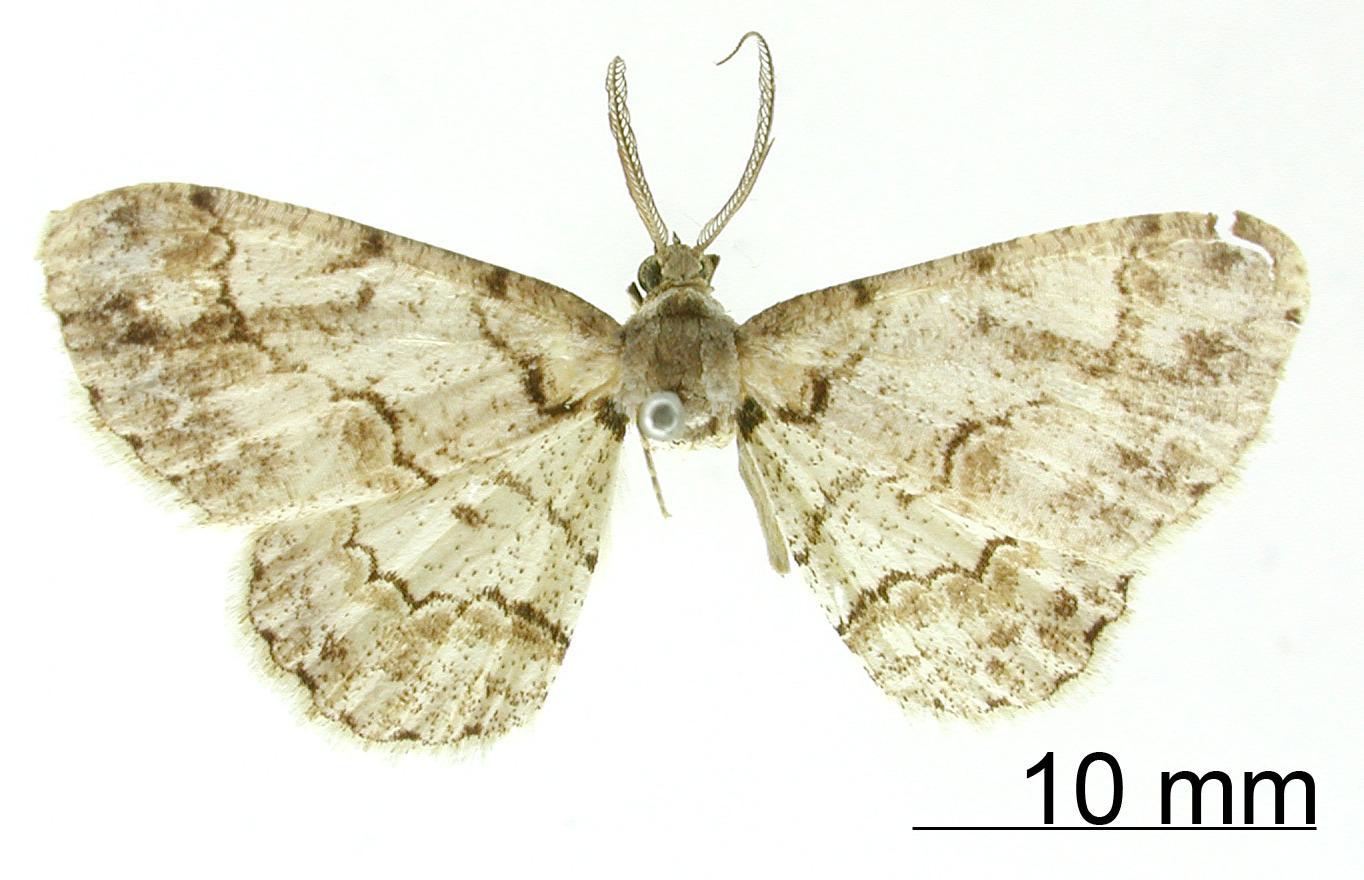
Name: Hymenomima tharpoides
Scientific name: Hymenomima tharpoides Dognin, 1913
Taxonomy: Animalia, Arthropoda, Insecta, Lepidoptera, Geometridae, Ennominae
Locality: Environs de Loja, Ecuador, Ecuador